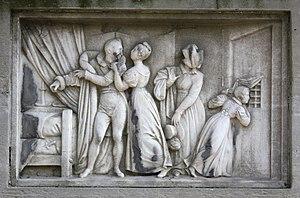
Sépulture d'Antoine Marie Chamans de Lavalette (1769-1830), eofficier et haut fonctionnaire. Monument comportant un buste en fonte dans une niche et un bas-relief en marbre représentant l'épisode de l'évasion de M. Lavalette.bas-relief
Émilie Louise de Beauharnais, comtesse de Lavalette, est née le 8 janvier 1781 et décédée le 18 juin 1855. Membre de la maison de Beauharnais, c'est une personnalité du Consulat et de l'Empire.
Antoine-Marie Chamans, comte de Lavalette, né le 14 octobre 1769 à Paris et mort dans la même ville le 15 février 1830, est un officier et haut fonctionnaire français.